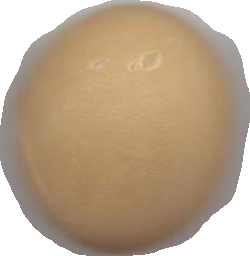
Variety: Dega